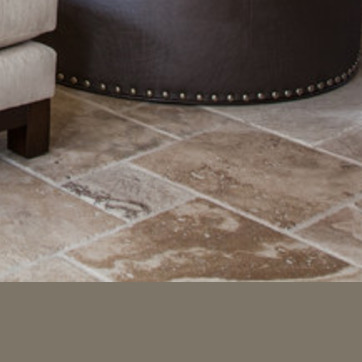
Material: tile